Yves Balmer

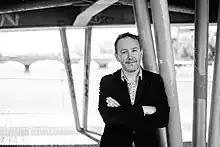

Yves Balmer (born 6 June 1978) is a French and Swiss composer. He is also a professor, musicologist, and specialist in French music of the 20th and 21st centuries. He is a professor of musical analysis at the Conservatoire national supérieur de musique et de danse de Paris.